Erik Carlsson Sjöblad

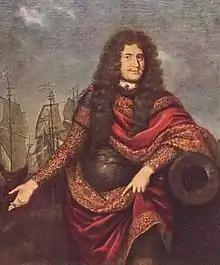

Erik Carlsson Sjöblad (August 28, 1647 – May 31, 1725) was a Swedish governor, admiral, and baron.